Walther P99

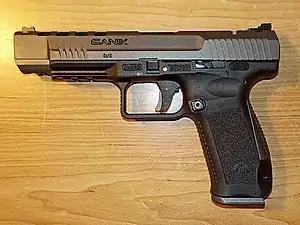
Canik Arms TP9

The Canik TP9 series is a family of semi-automatic pistols manufactured by Turkish firearms company Canik Arms, designed primarily for military, law enforcement, and civilian use. Chambered in 9mm, the TP9 series is known for its affordability, reliability, and advanced features, often found in more expensive handguns. The series draws significant design influence from the Walther P99, particularly in its early models, and also incorporates elements seen in other popular polymer-framed striker-fired pistols such as those from Glock, H&K, and CZ.